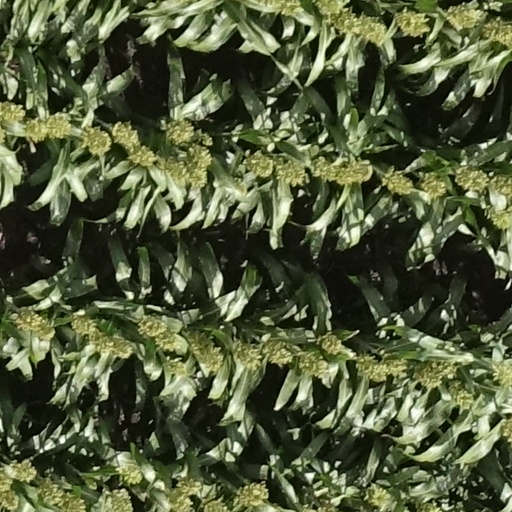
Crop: sorghum